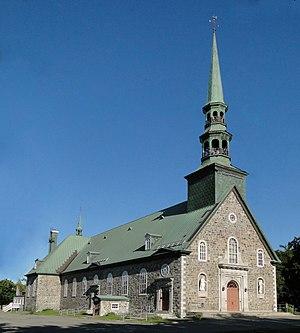
Église Saint-Joseph (1832), Lévis, province de Québec, Canada
L'église Saint-Joseph-de-la-Pointe-Lévy, dite aussi église Saint-Joseph-de-Lauzon est une église de rite catholique située à Lévis. Elle a été construite entre 1830 et 1832 par Thomas Baillairgé.
Voici une liste des lieux de culte catholiques du Québec divisée par région administrative.
La liste des lieux de culte de la Chaudières-Appalaches liste l'ensemble des lieux de culte situés dans la région administrative de la Chaudière-Appalaches au Québec.